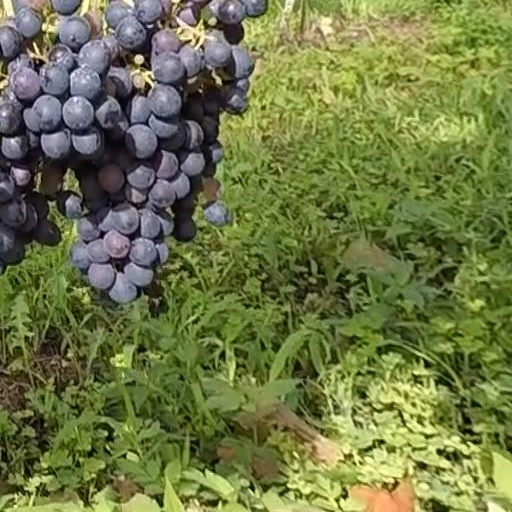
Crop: grape